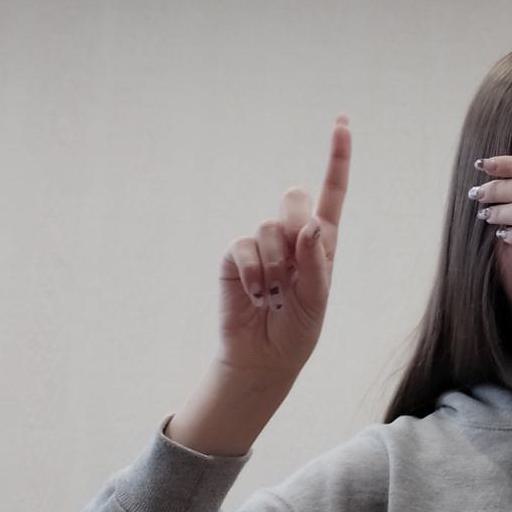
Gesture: one